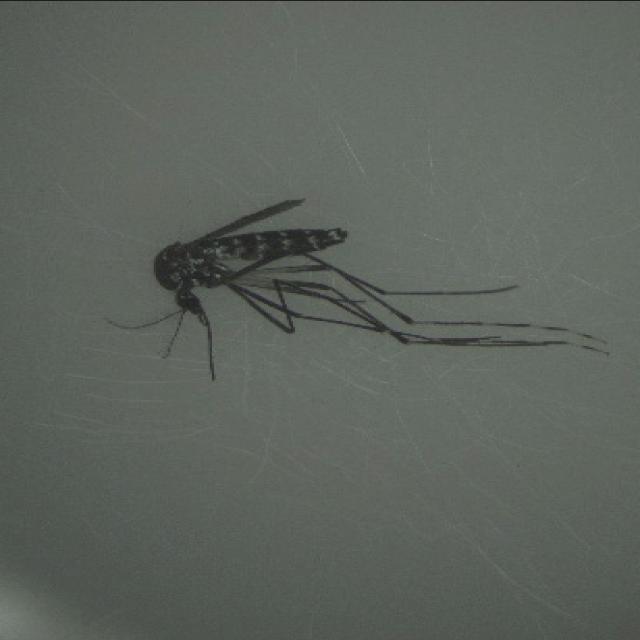
Species: aedes_albopictus